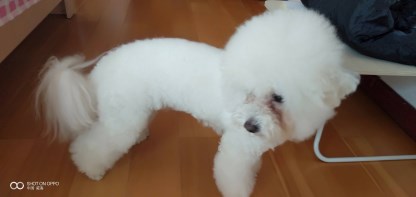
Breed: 3083-n000117-Bichon_Frise